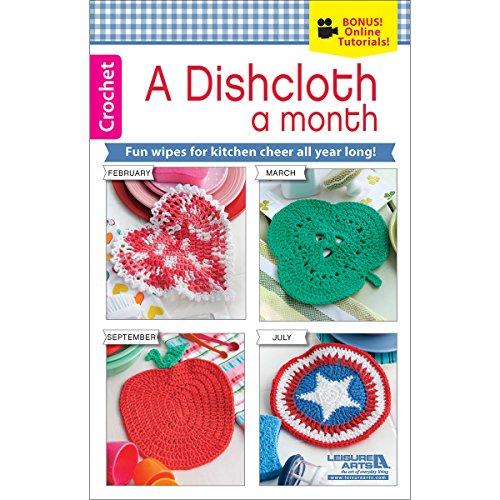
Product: LEISURE ARTS A Dishcloth A Month
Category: Home & Kitchen | Home Décor | Kids' Room Décor
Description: Model Number: LA-75558.
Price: $5.68
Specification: ProductDimensions:0.1x5.5x8.3inches|ItemWeight:2.4ounces|ShippingWeight:2.4ounces(Viewshippingratesandpolicies)|Manufacturer:Plaid:Craft|ASIN:B00YD0Q59I|Itemmodelnumber:LA-75558